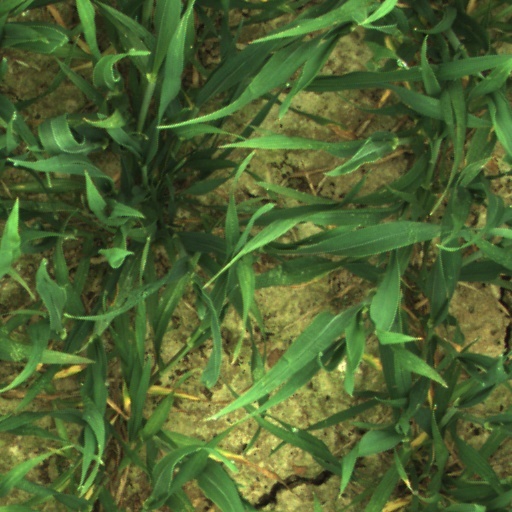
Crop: wheat